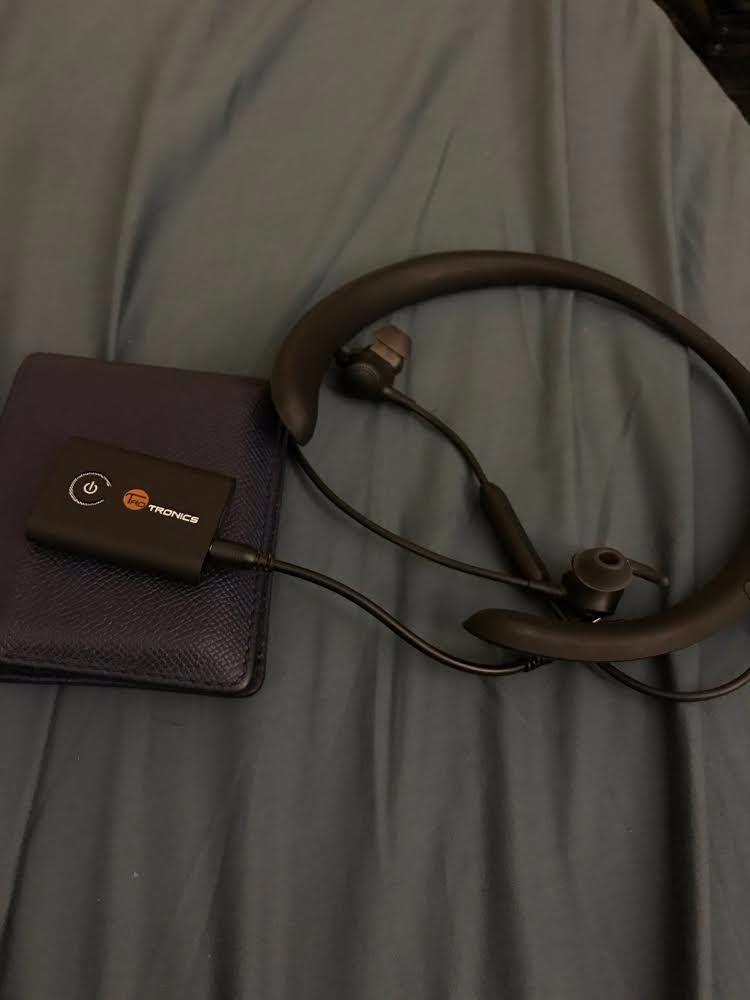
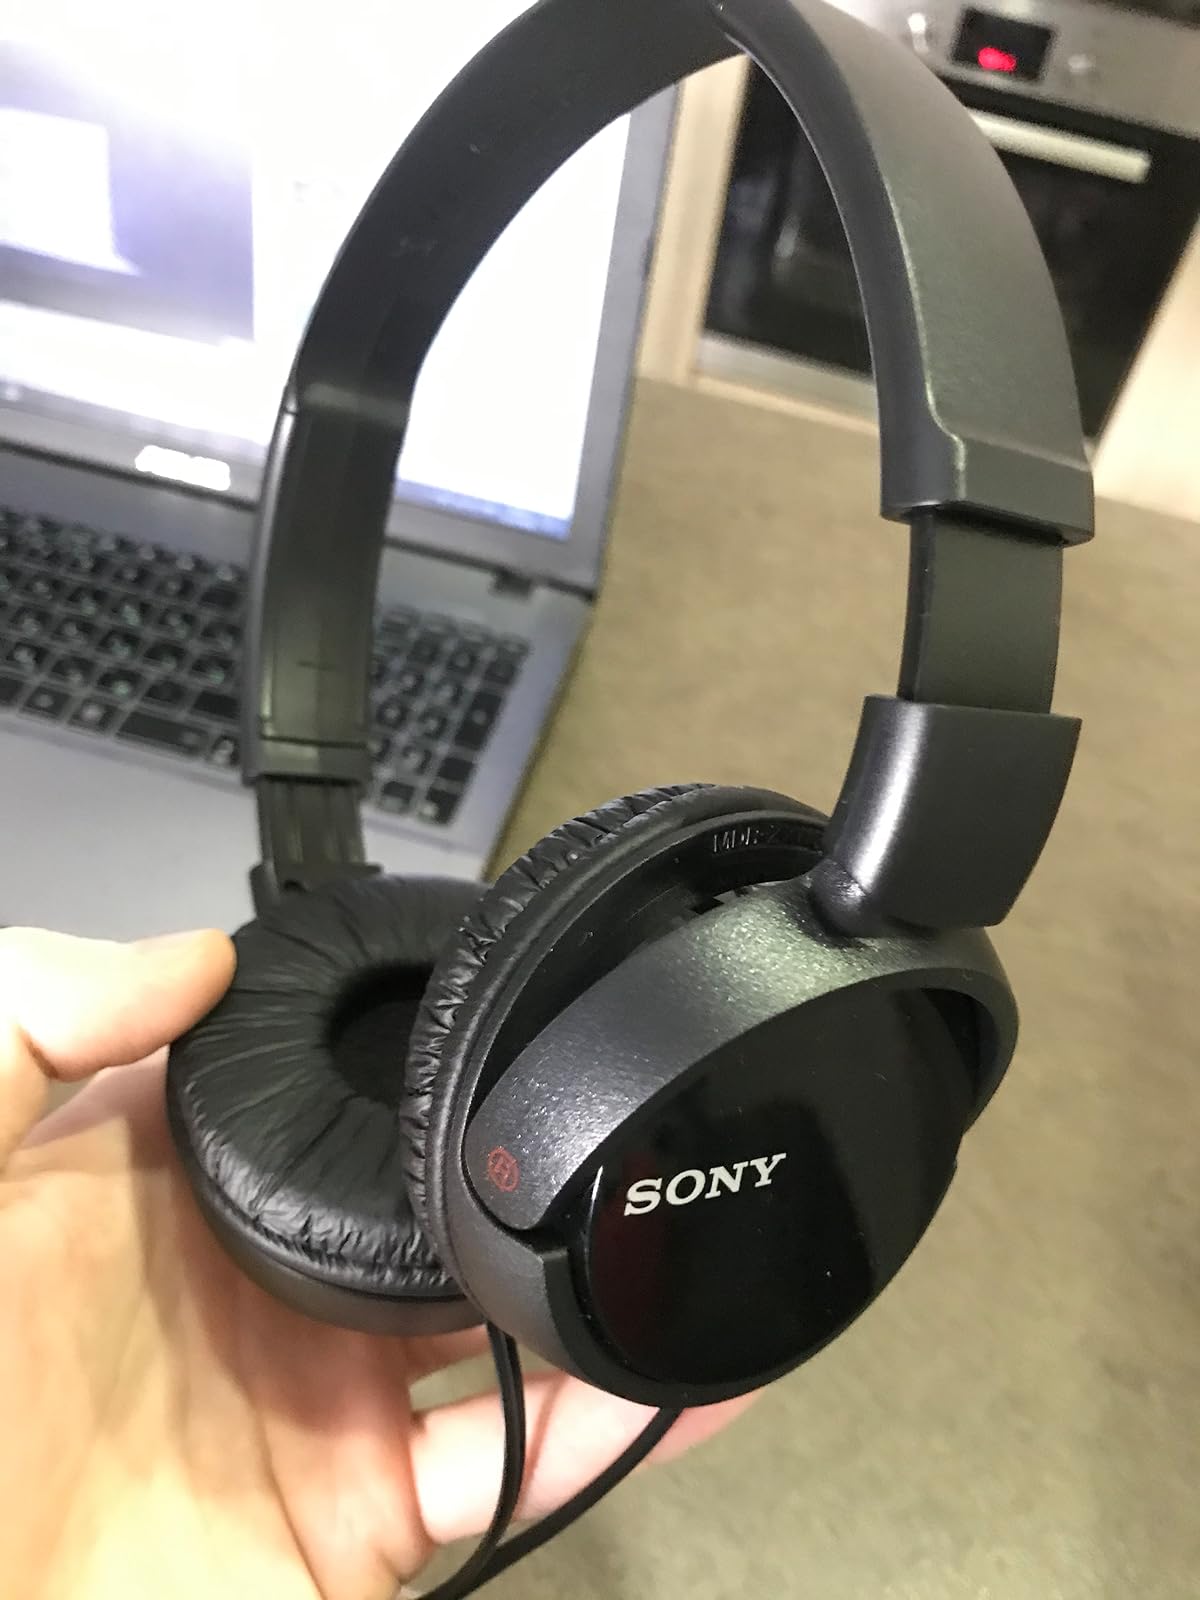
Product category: headphones
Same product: no